Numa Auguez

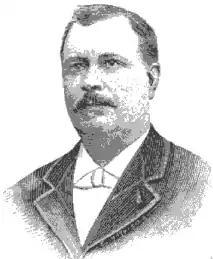

Florentin Antinoüs Numa Auguez (31 January 1847 in Saleux (Somme) – 27 January 1903) in Paris, was a 19th-century French baritone and singing teacher at the Conservatoire de Paris.